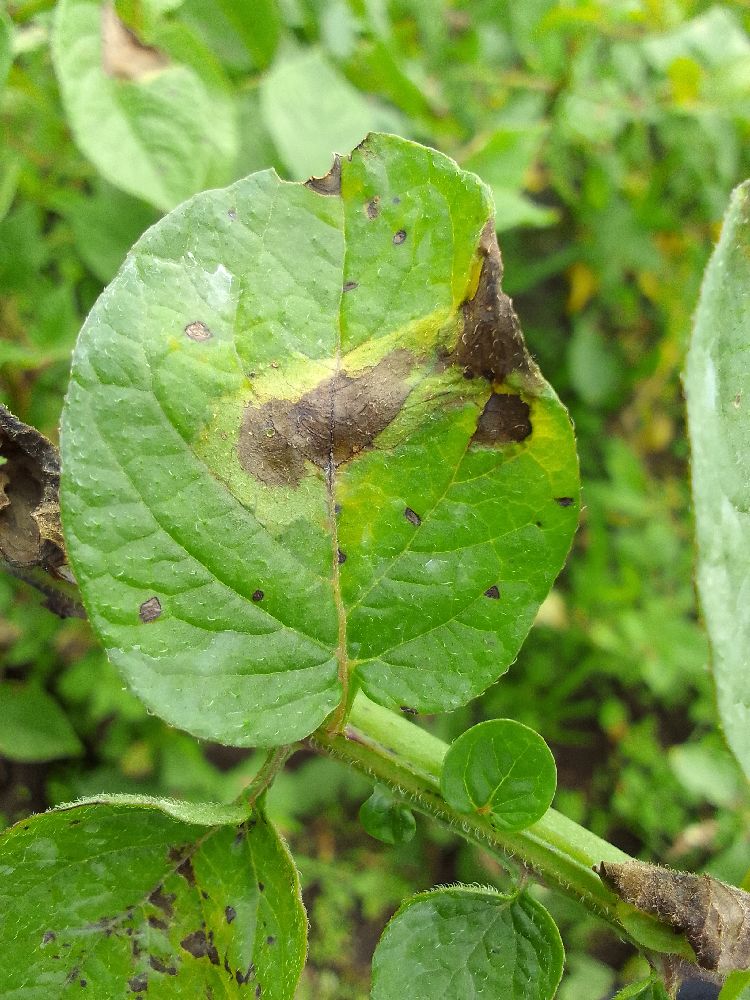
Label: Late blight